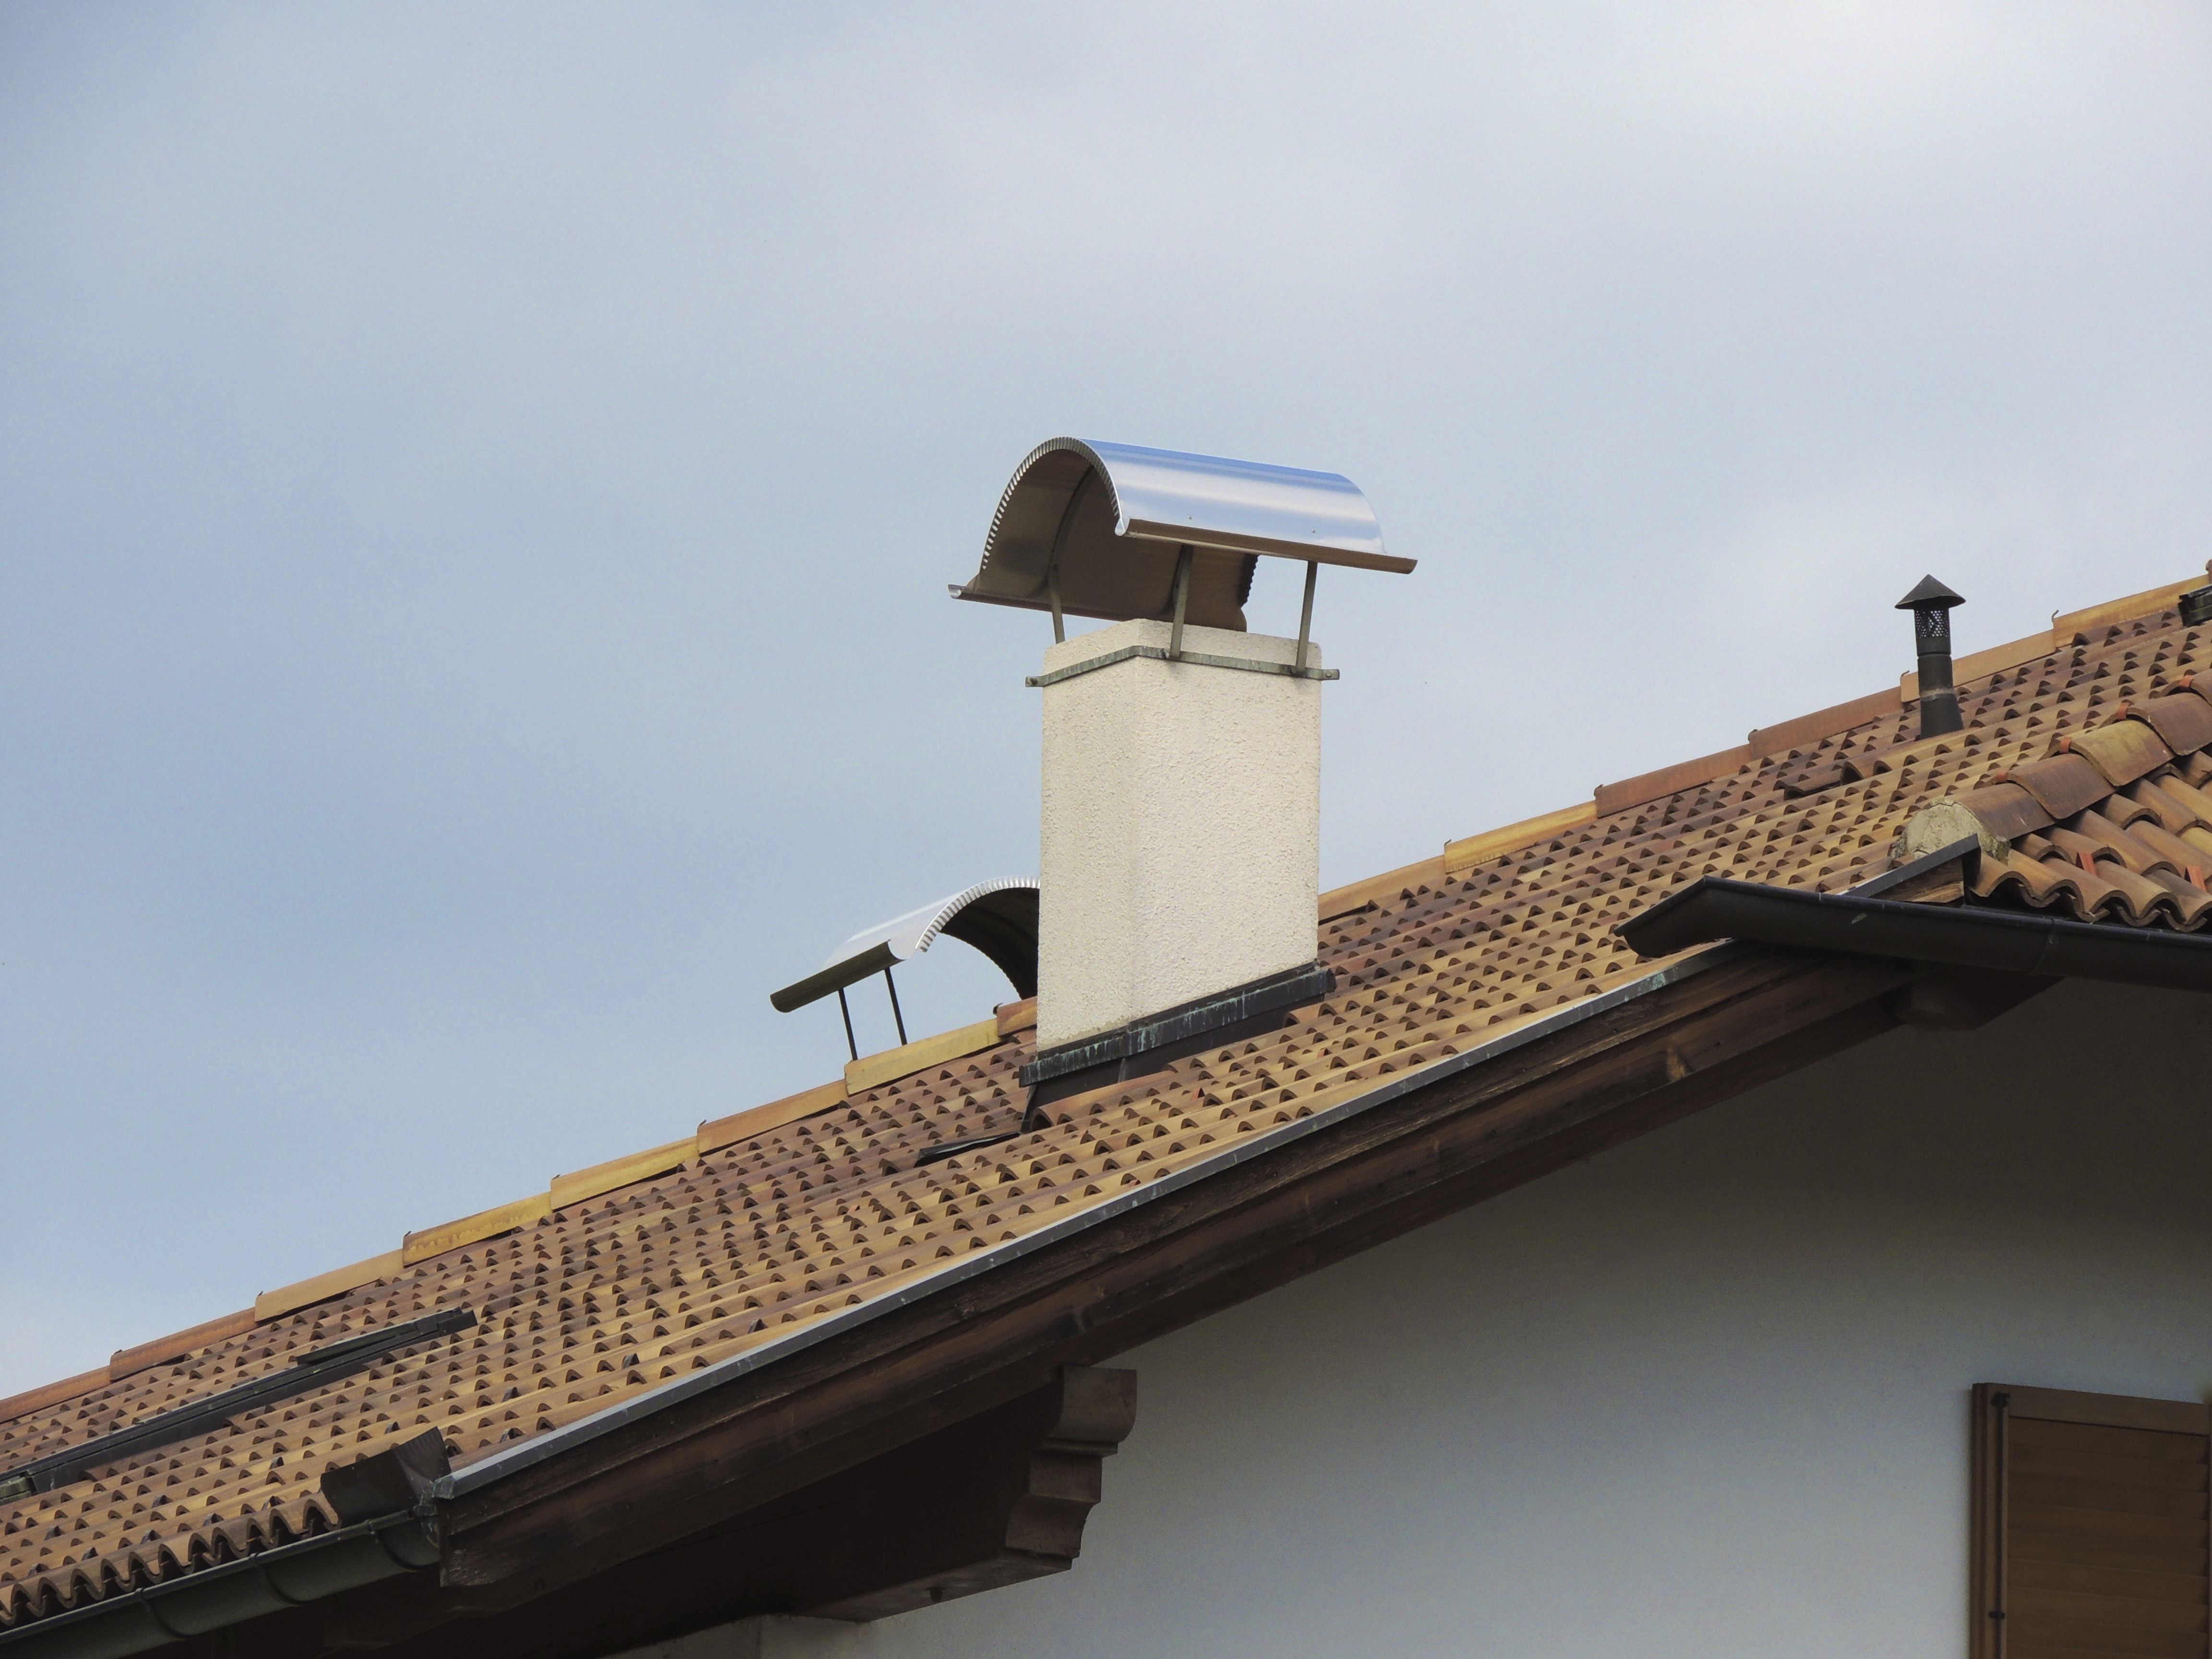
architecture, sky, house, roof, building, hut, chimney, fireplace, facade, homes, roof construction, daylighting, outdoor structure, roof peaks